Pembroke Dock railway station

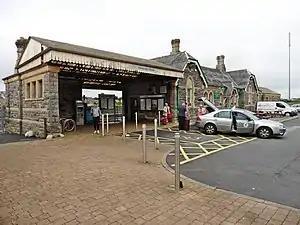
The station building at Pembroke Dock

Pembroke Dock railway station serves the town of Pembroke Dock in Pembrokeshire, Wales. It is the terminus of the Pembroke Dock branch of West Wales Lines from , southwest of .